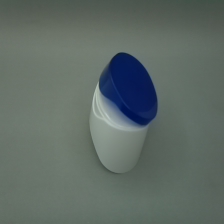
Color: white/transparent
Cap type: flip-top cap